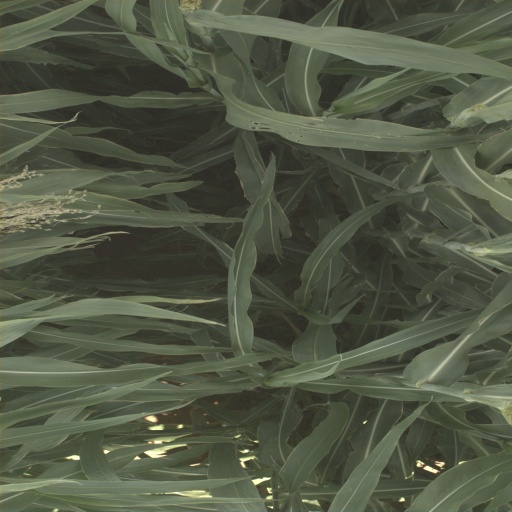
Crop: sorghum